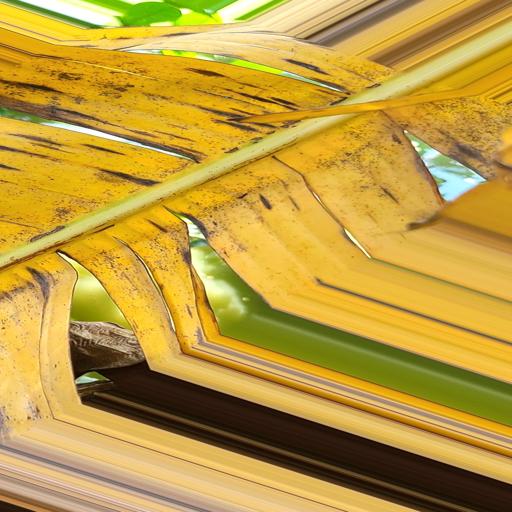
Label: panama_disease